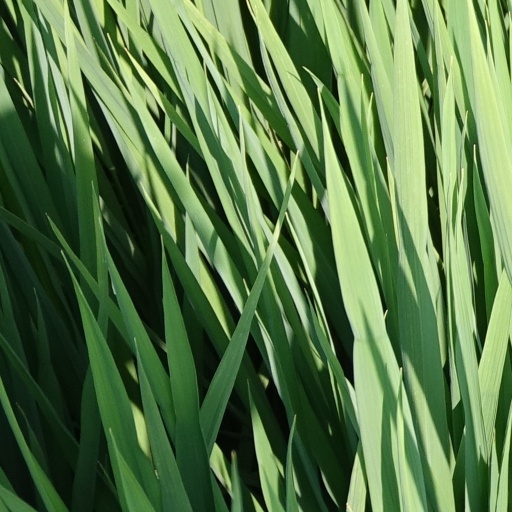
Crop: rice